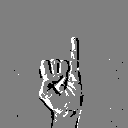
ASL letter: i